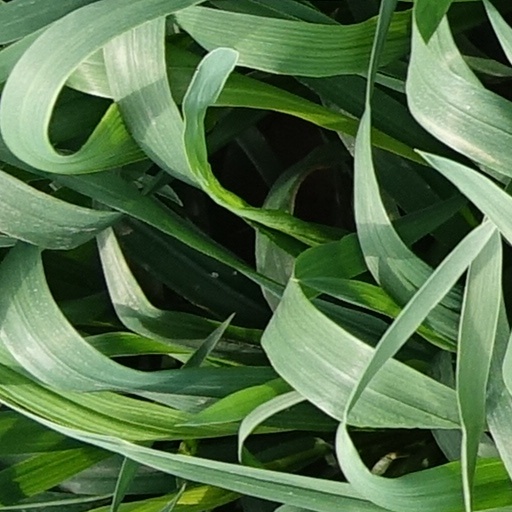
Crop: wheat